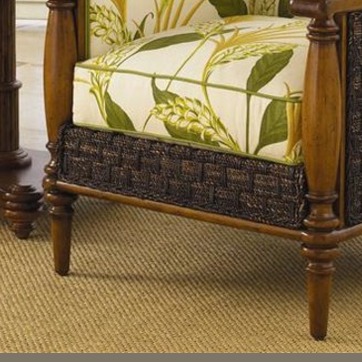
Material: other